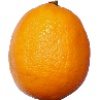
Label: lemon_meyer